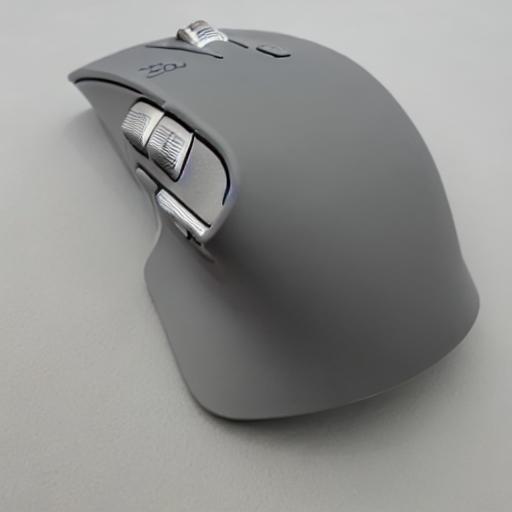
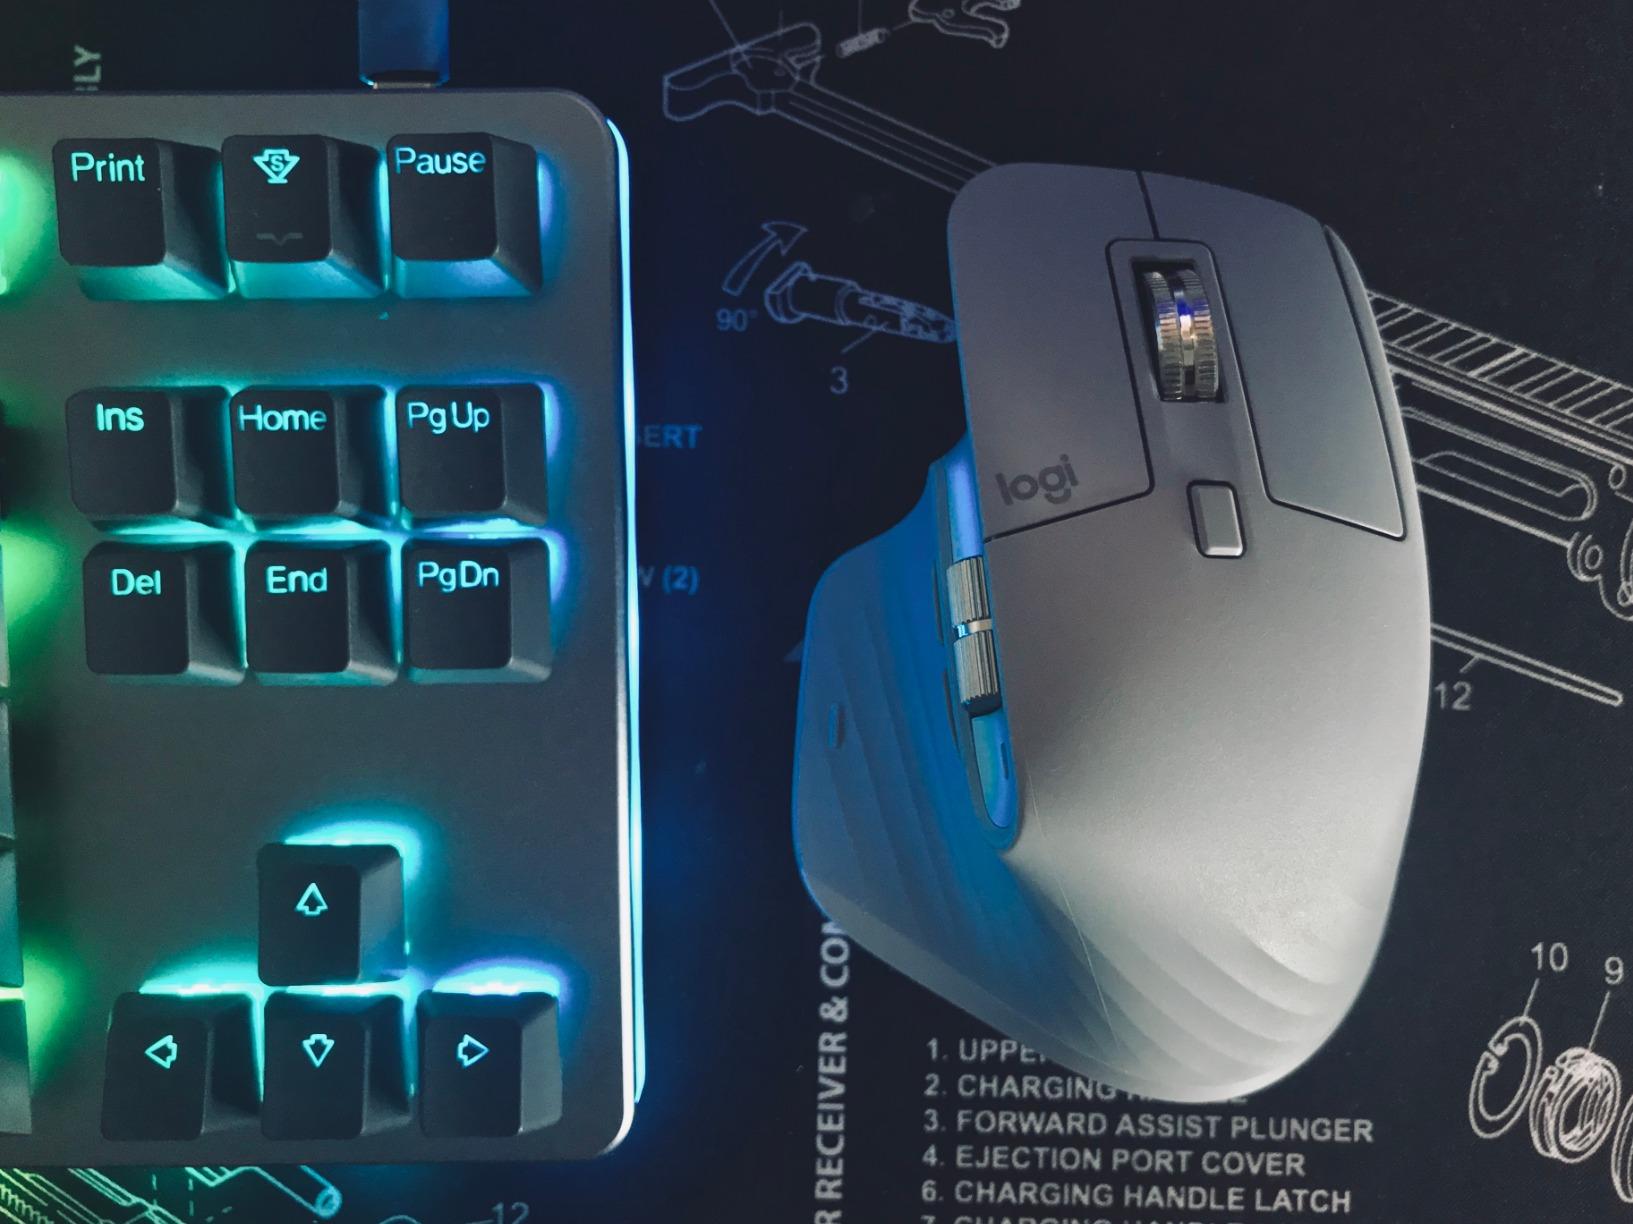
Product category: mouse
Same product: no